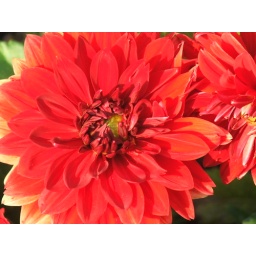
The bright red flower stood out near the Barneagt bay